Samuel Timmins

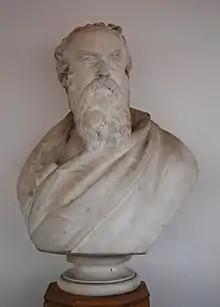
Bust, by Francis John Williamson, in the Library of Birmingham

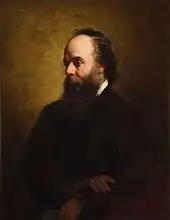
Portrait (circa 1875–1880) by William Thomas Roden, now in the collection of Birmingham Museum and Art Gallery

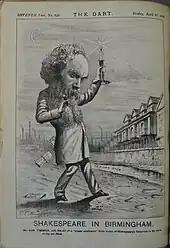
Cartoon by E. C. Mountfort in "The Dart", 27 April 1883 edition, captioned "Shakespeare in Birmingham - Mr. Sam. Timmins, with the aid of a "brazen candlestick" finds traces of Shakespeare's footprints in the sands of the old Rhea.", using an archaic spelling of Birmingham's River Rea

Samuel Timmins (27 February 1826 – 12 November 1902) was a British Shakespearean scholar and antiquarian. He was invariably known as Sam Timmins, and signed himself "Sam: Timmins", using a colon for abbreviation in early modern style.